Anorexia nervosa

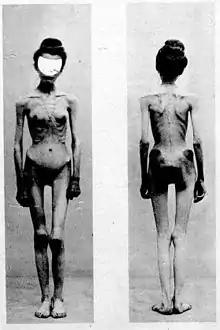
Two images of an anorexic woman published in 1900 in "". The case was titled "" (A case of hysteric anorexia).

Anorexia nervosa is an eating disorder characterized by attempts to lose weight by way of starvation. A person with anorexia nervosa may exhibit a number of signs and symptoms, the type and severity of which may vary and be present but not readily apparent. Although anorexia is often recognized by the physical signs, it is a mental disorder that can occur at any body weight.